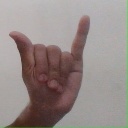
अक्षर: य